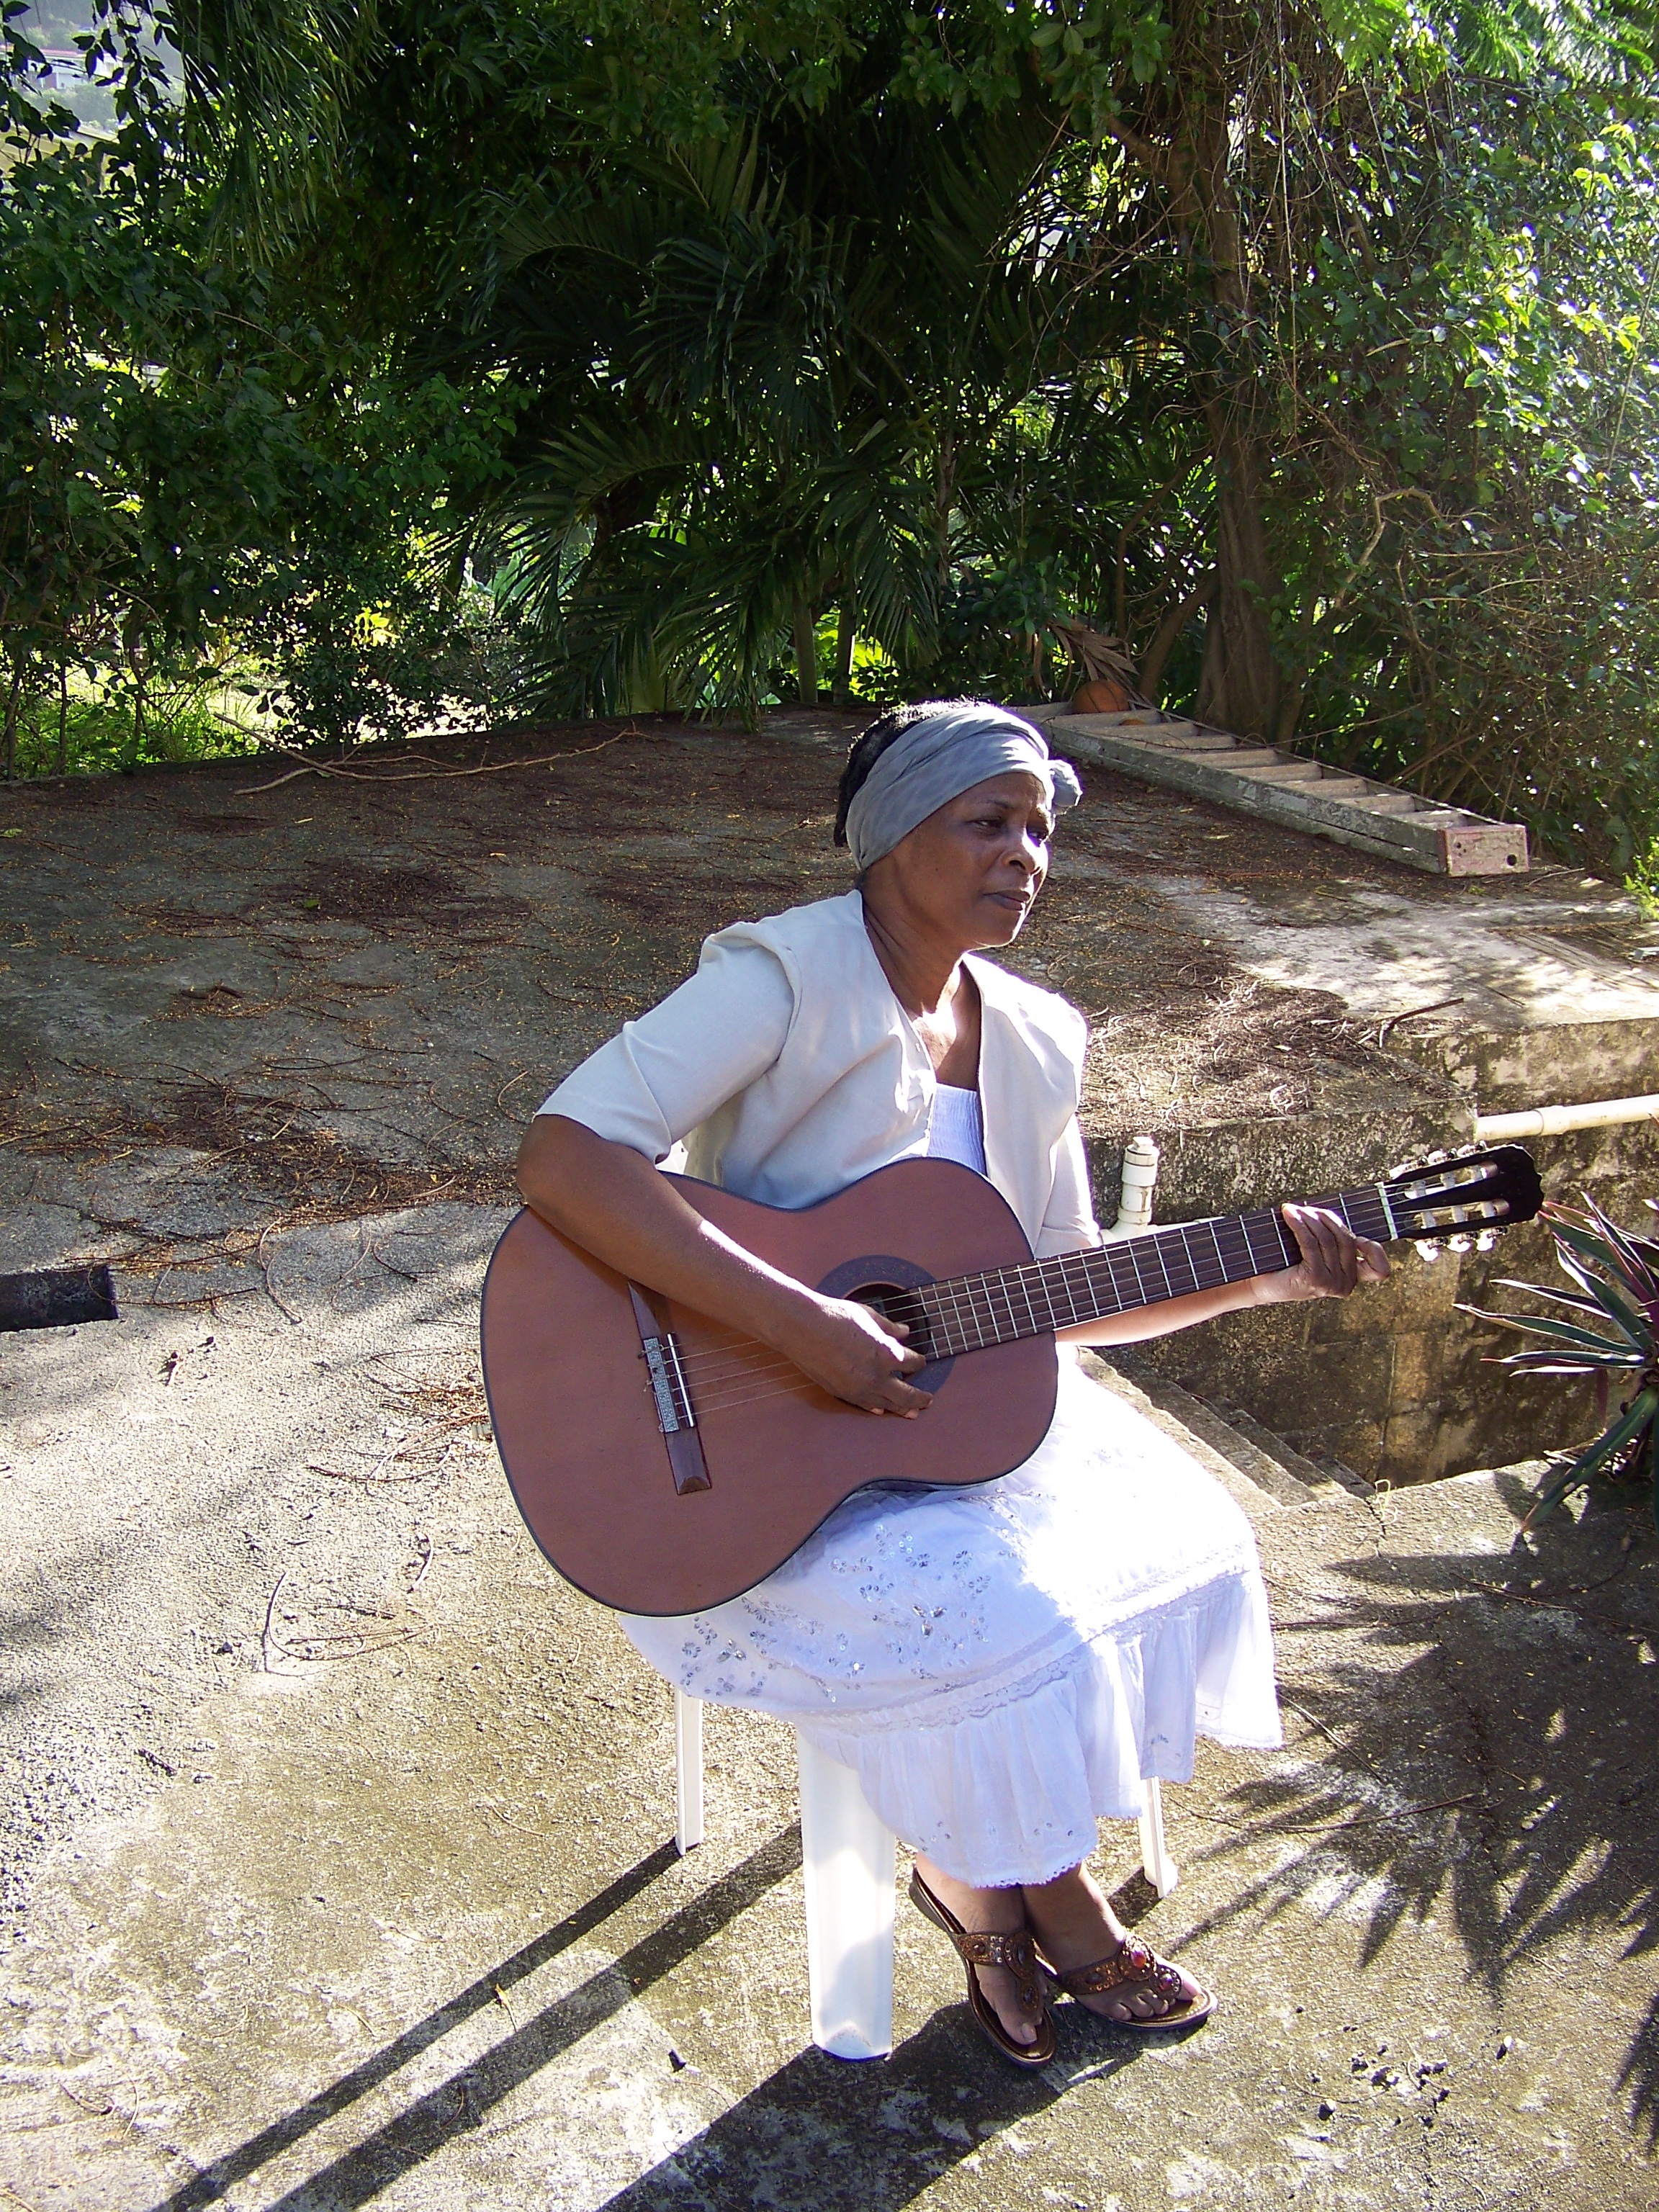
tree, plant, girl, woman, guitar, vacation, recreation, female, leisure, acoustic, playing guitar, musical instrument, fun, happy, musical, singing, strings, guitarist, song, entertainment, music instrument, string instrument, plucked string instruments